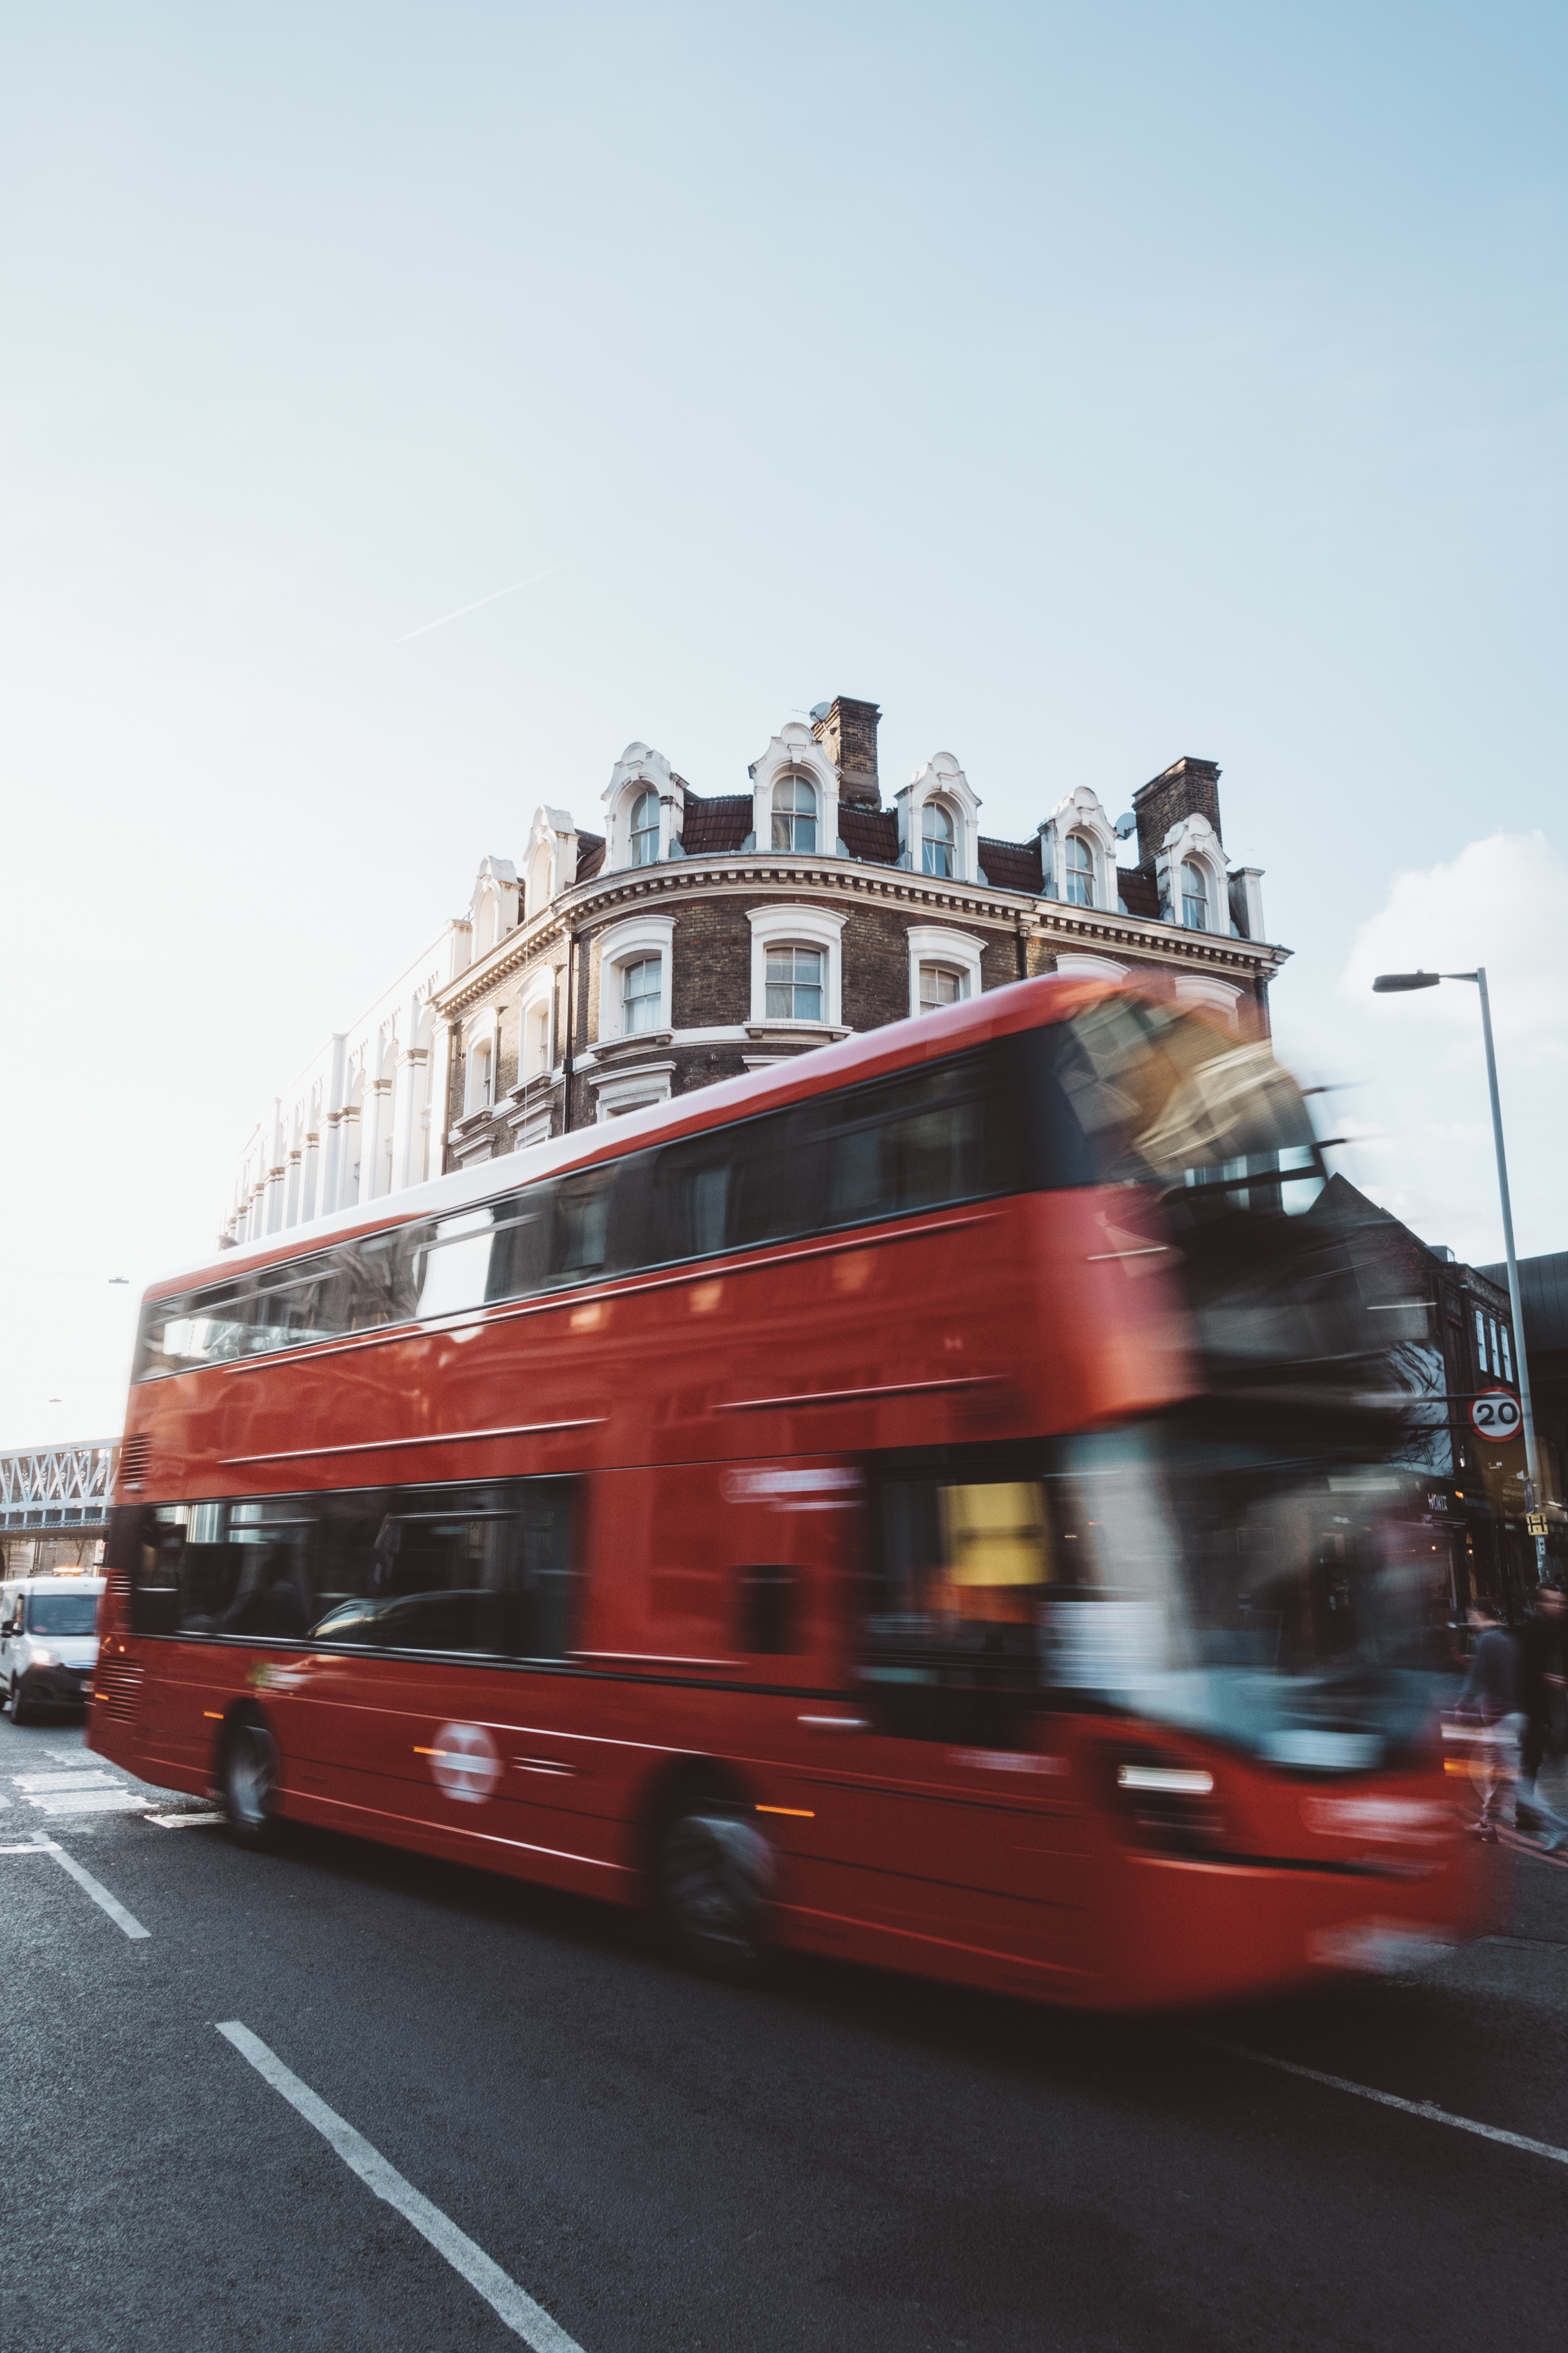
traffic, transport, red, vehicle, public transport, bus, locomotive, double decker, freight transport, rush hour, land vehicle, luxury vehicle